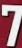
Number: 7